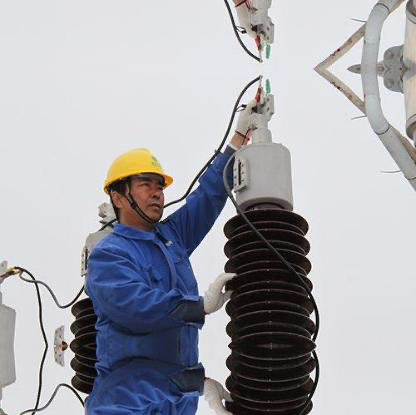
Objects in the image:
label: helmet